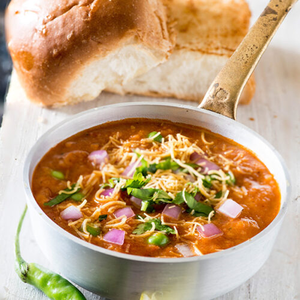
Dish: pavbhaji